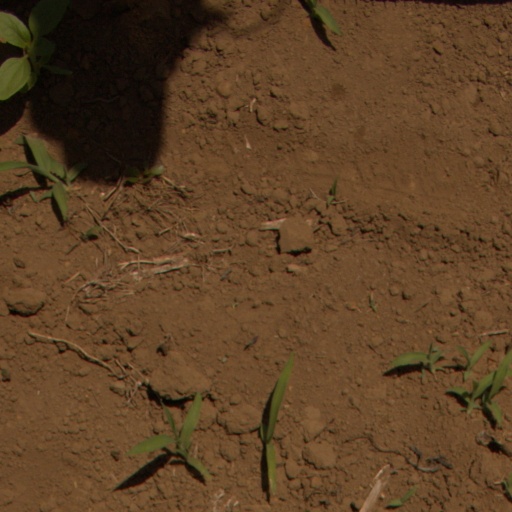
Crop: Jerusalem artichoke